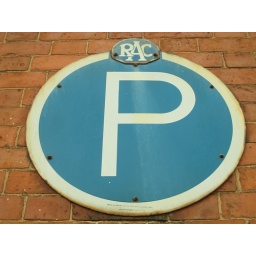
Nice old RAC enamel sign on a wall in Ludlow.